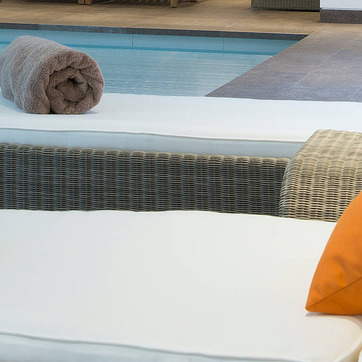
Material: other